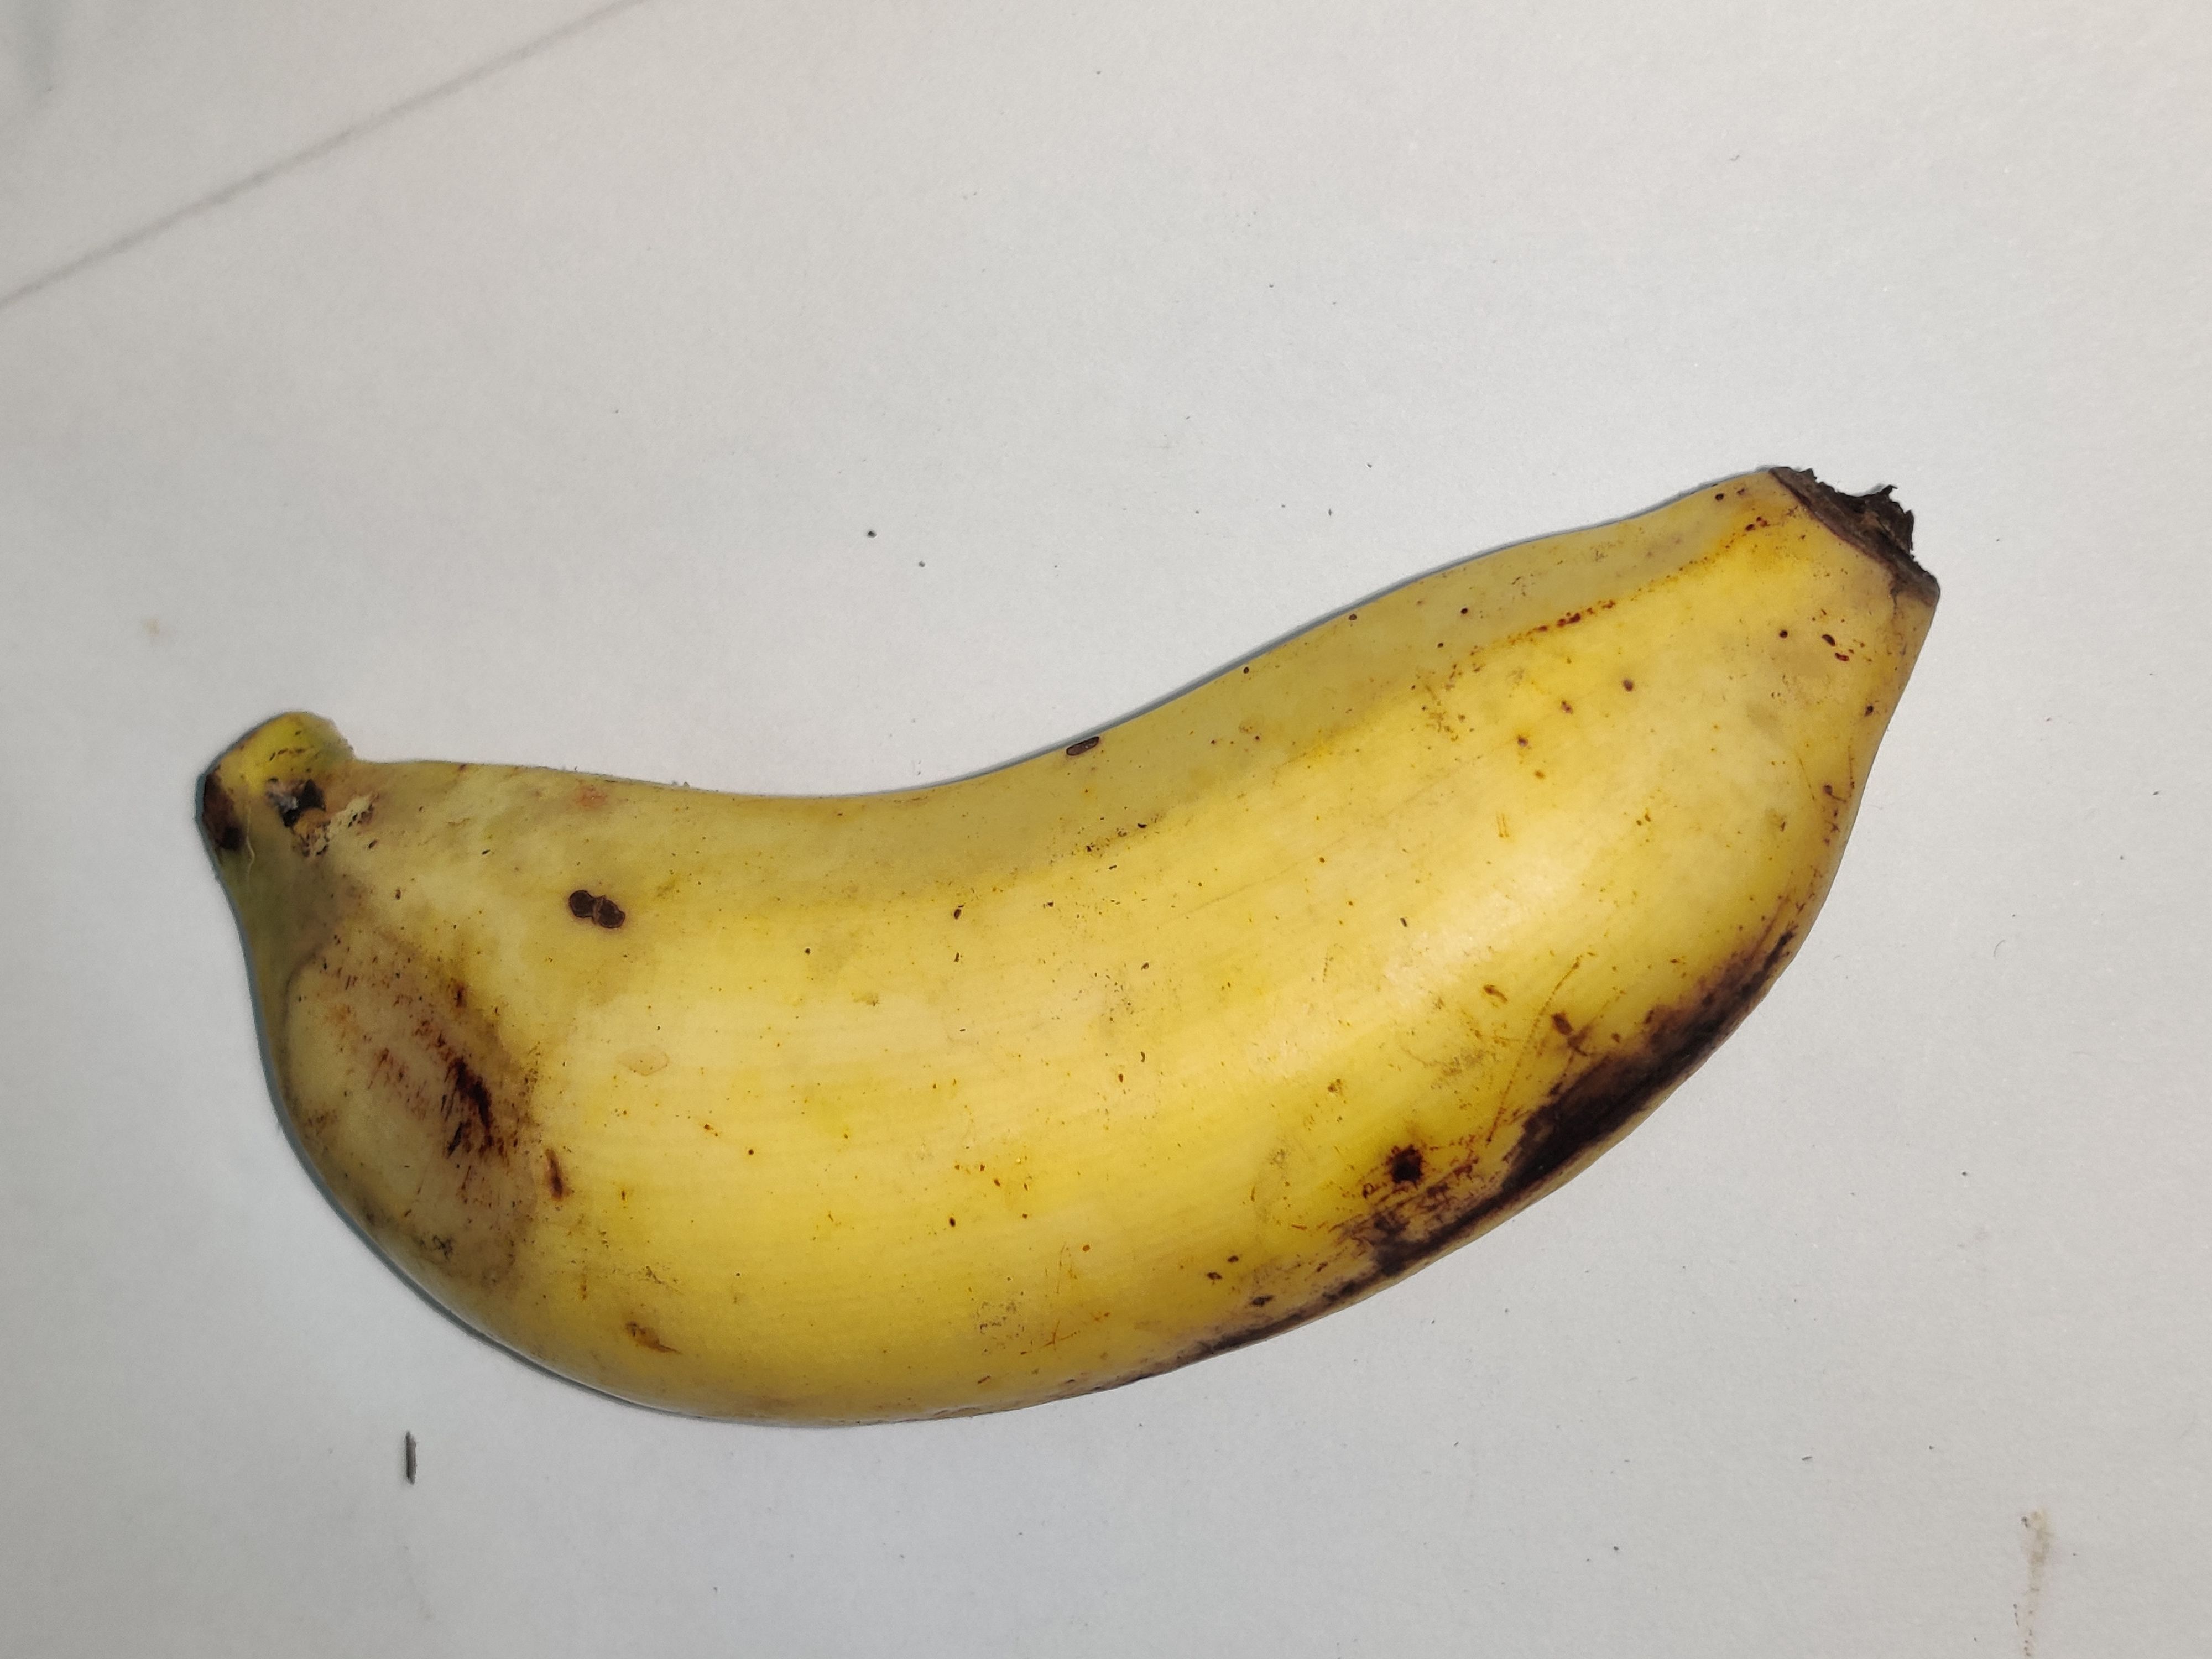
Fruit: banana
Grade: 2nd-grade